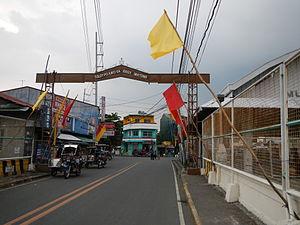
Pililla est une municipalité de la province de Rizal, aux Philippines.